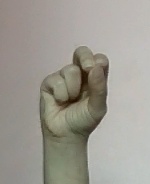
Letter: gaaf